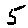
Label: 5